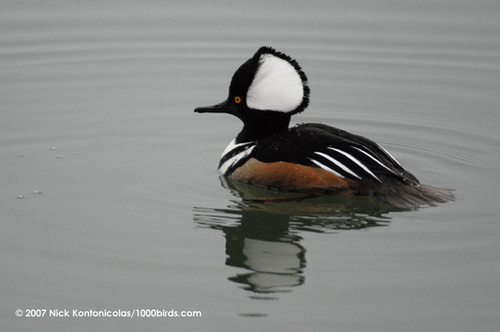
the bird has a large white fan on the side of its head and white stripes on its body.
mid-sized bird, long flat black beak, red/orange looking eye, black head and back, white sideways looking triangle patch on head, reddish belly, white stripes in chest and back of feathersa beautifully colored bird that is black and white and brown with a large head.
this bird has a brown and black body with an over-sized white head and small narrow black bill.
a bird with black crown and a large round white spot raised above the head.
this bird has black wings with white stripes, a long black bill, and a uniquely large white crown.
this bird is black and white in color, with a black beak.
a medium sized bird with a long, pointed, black beak.
a black bird with red sides and abdomen, white nape, white striped wings and short black bill.
this bird has wings that are brown and black and has a big crown
Species: Hooded Merganser